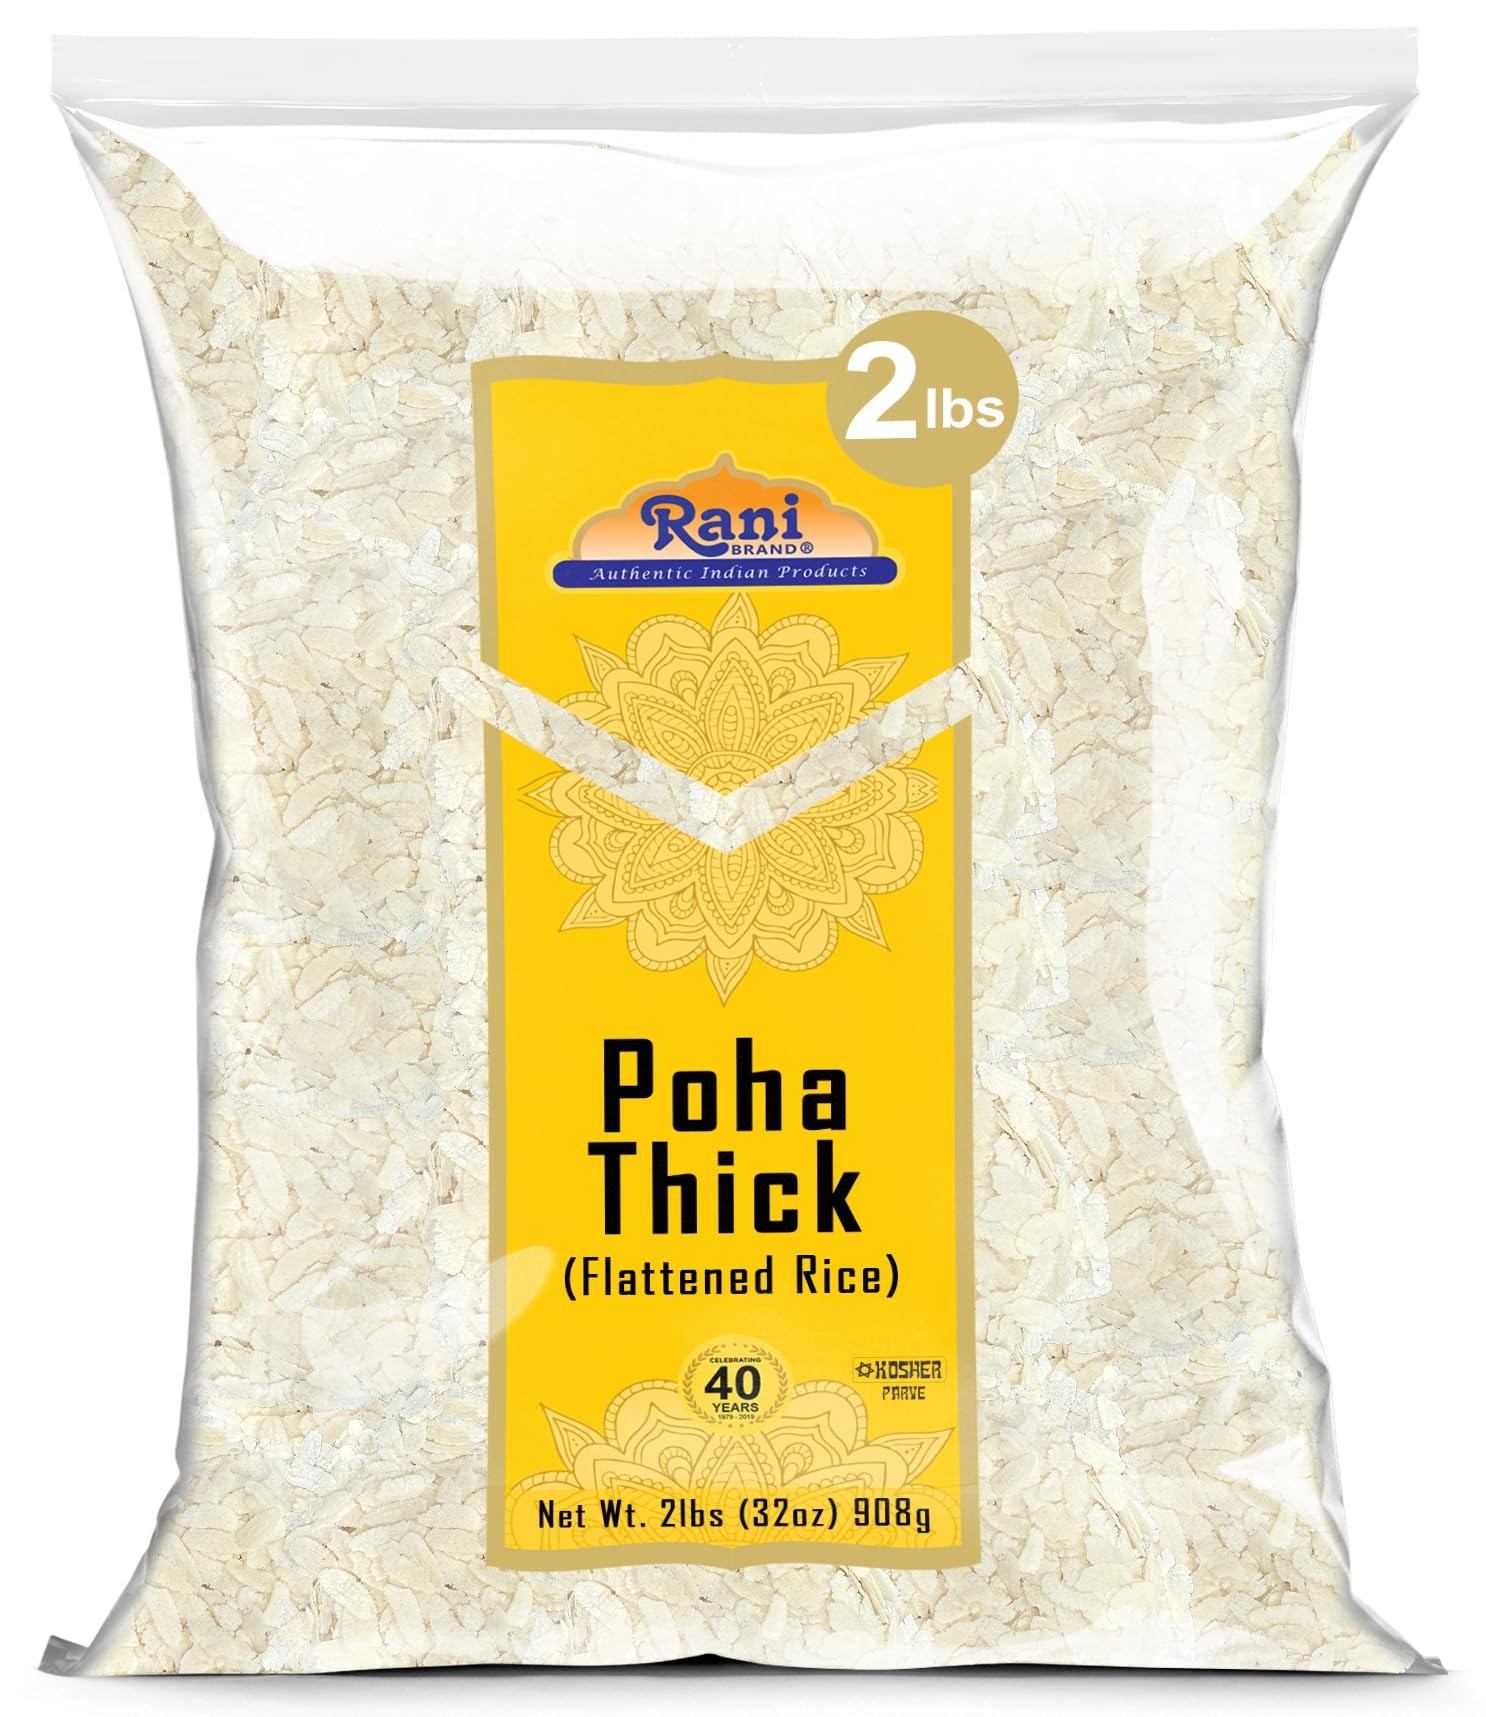
Item Name: Rani Poha (Powa) Thick Medium-Cut (Flattened Rice) 32oz (2lbs) 908g ~ All Natural, Salt-Free | Vegan | Kosher | No Colors | Gluten Friendly | Indian Origin
Bullet Point 1: You'll LOVE our Poha Thick by Rani Brand--Here's Why:
Bullet Point 2: 🌾100% Natural, No preservatives, Non-GMO, Gluten Friendly PREMIUM Gourmet Food Grade Flour.
Bullet Point 3: 🌾Rani is a USA based company selling spices for over 40 years, buy with confidence!
Bullet Point 4: 🌾Net Wt. 2lbs (908g), Authentic Indian Product, Alternate Names: Poha Thick, Flattered Rice, Pressed Rice
Bullet Point 5: 🌾Alternate Names: ⭐Pawa, ⭐Powa, ⭐Flattered Rice, ⭐Flaked Rice, ⭐Beaten rice, ⭐avalakki, ⭐bajil, ⭐pauaa/paunva, ⭐poya, ⭐chuda, ⭐atukulu, ⭐aval, ⭐chiura, ⭐sira, ⭐chira, ⭐chiura, ⭐Bhojpuri, ⭐pauwa,⭐baji, ⭐pohe,⭐phovu.
Product Description: <b>Rani Poha Thick (Medium) Cut Rice flakes</b> are prepared by flattening peeled rice. This flattened rice or pressed rice provides a light, healthy and delicious Indian snack and breakfast dish. Rice is parboiled before flattening so that poha can be consumed with very little to no cooking. These flakes of rice swell when added to liquid, whether hot or cold, as they absorb water, milk or any other liquids. Rani's thick rice flakes are very delicate and can be prepared in various ways – salted, with yogurt, or pressed into schnitzels or tikkis. It is quick to prepare and nutritious. <br> Rani Powa (flattened rice) – Thick is a variety of flattened rice and is suitable for making dishes like Breakfast Pohe, Kanda Pohe Poha (Chivda) is a digestible form of raw rice and is normally used to prepare snacks or light and easy fast food in a variety of Indian cuisine styles Rani is a premium quality, brand for Indian Groceries, Spices and Rice. <br> <b>Rani is a USA based company selling quality foods for over 30 years, buy with confidence!</b>
Value: 32.0
Unit: Ounce

Price: 13.99